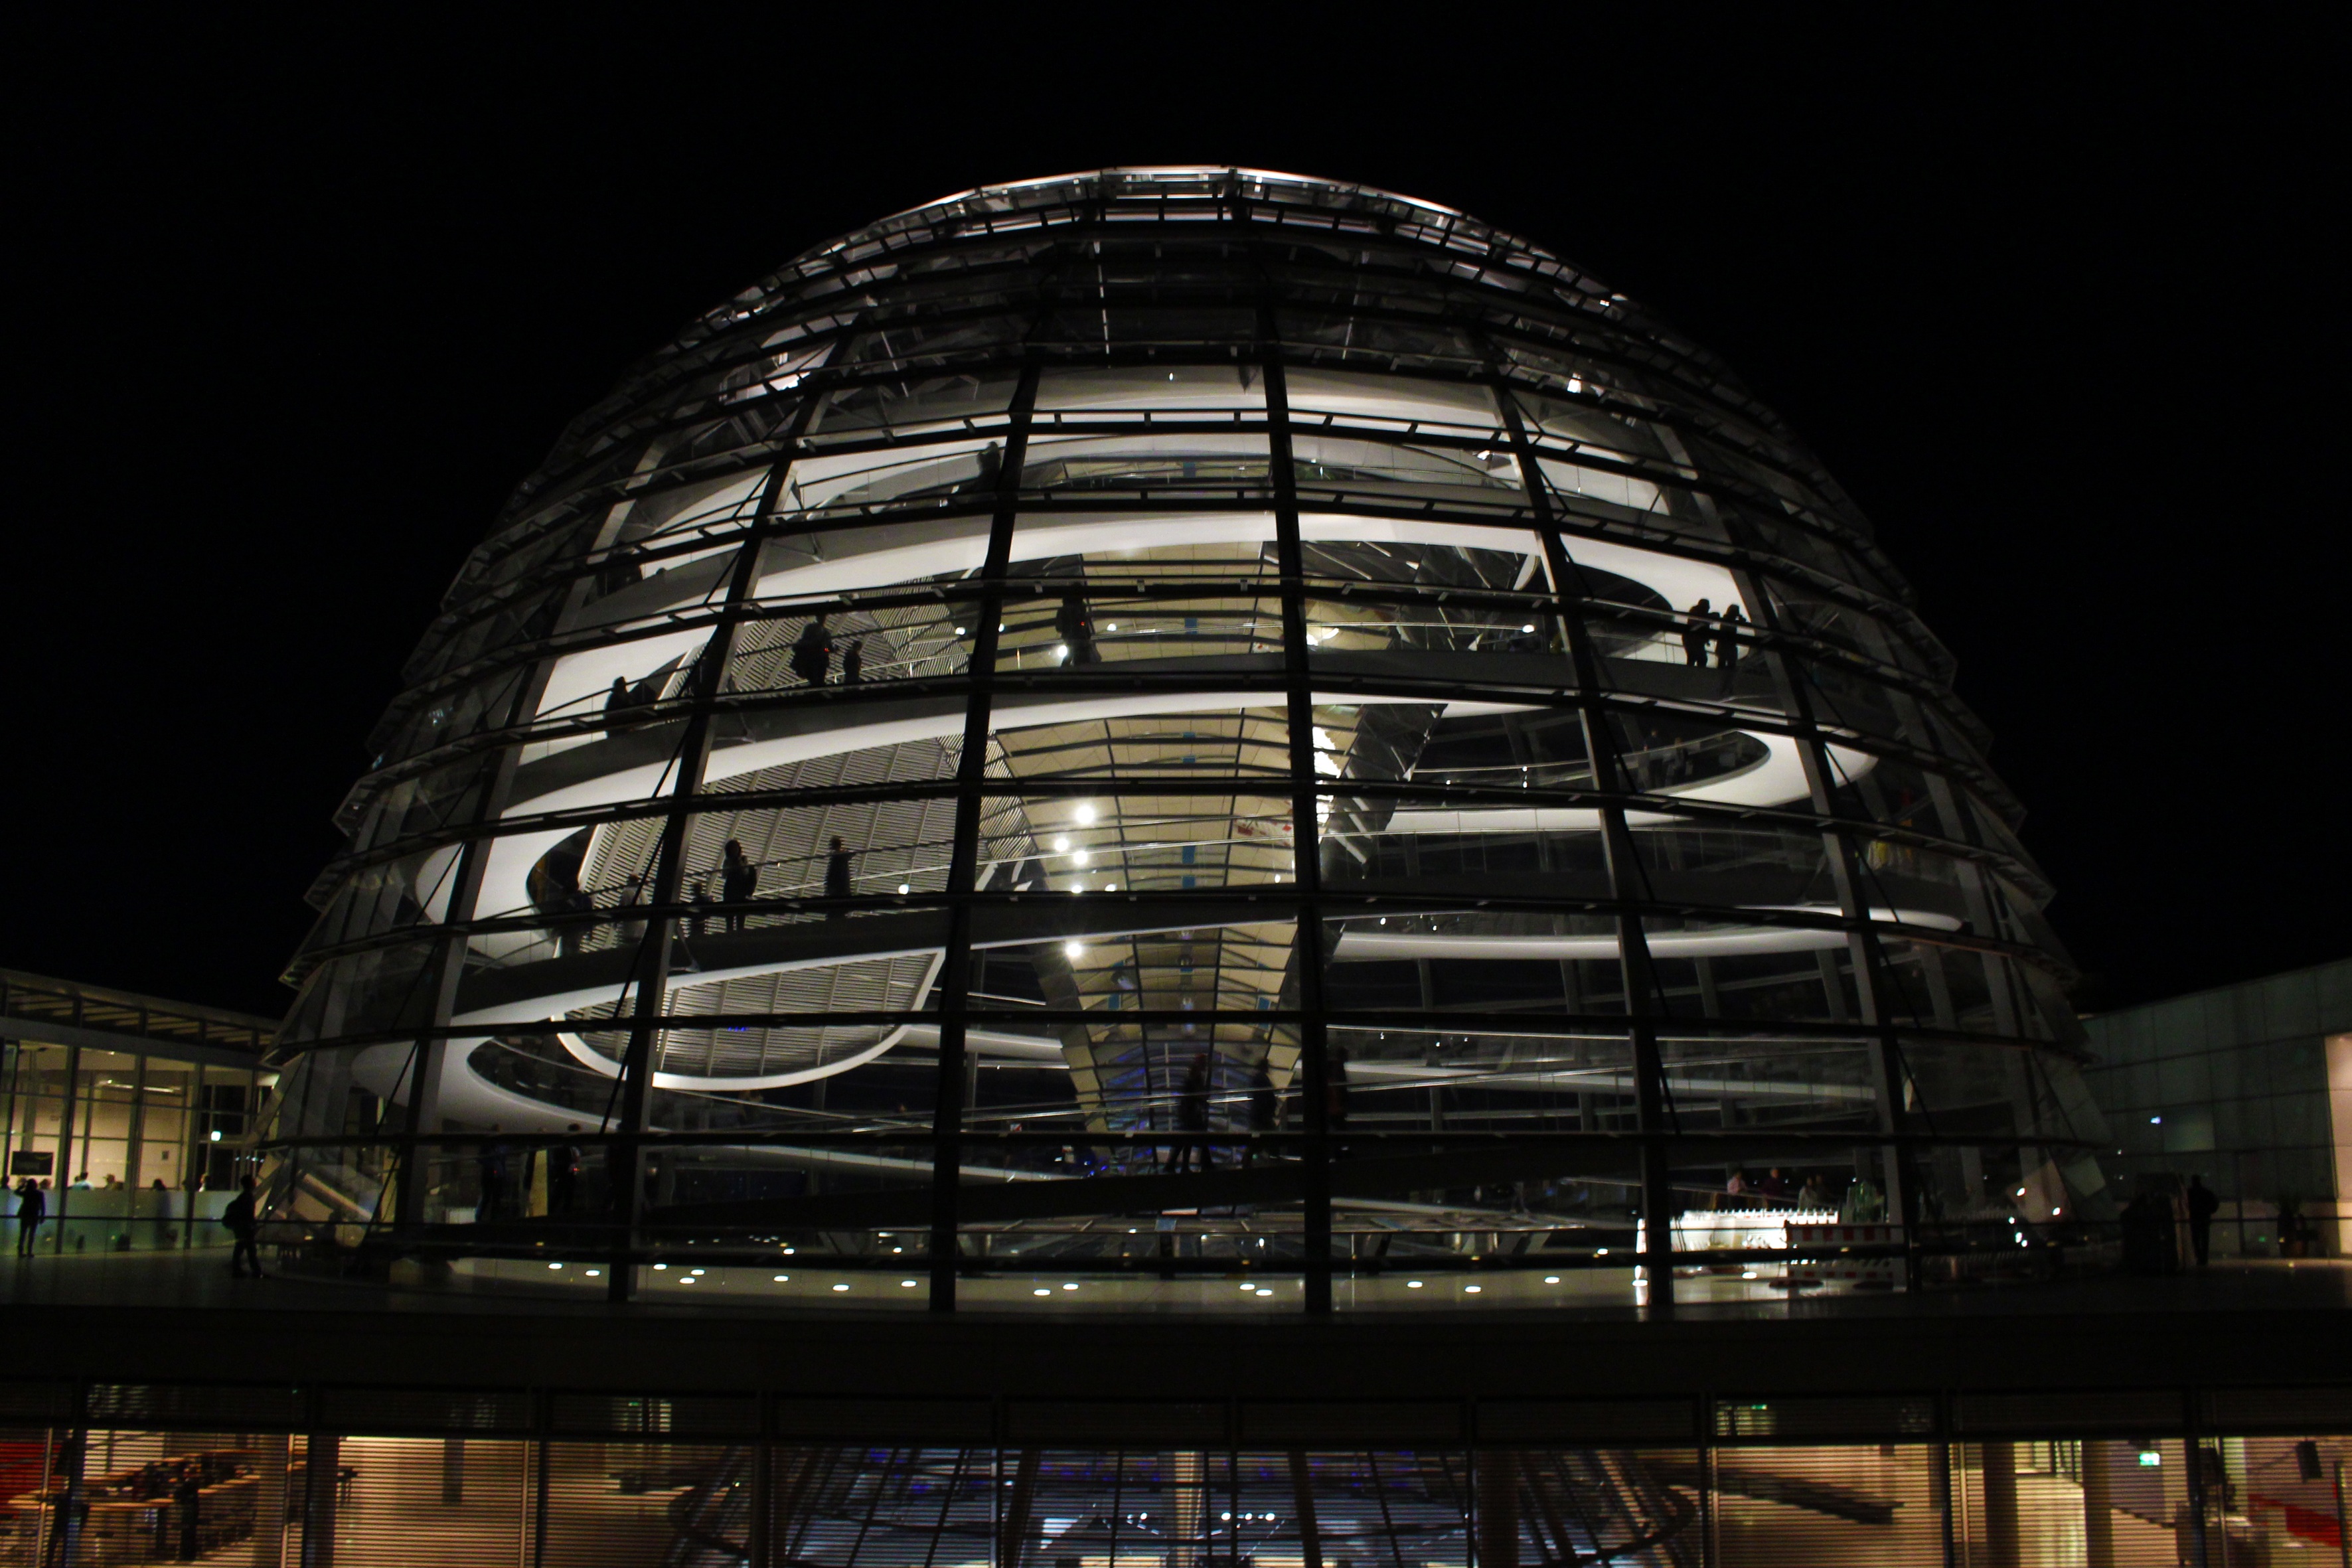
light, architecture, structure, night, building, city, tourist, construction, reflection, metal, landmark, sightseeing, stadium, places of interest, capital, theatre, arena, parliament, symmetry, germany, berlin, government, tourist attraction, dome, historically, abendstimmung, policy, mirroring, metropolis, reichstag, bundestag, city trip, glass dome, the german volke, federal government, government district, demokratie, seat of government, federal republic of, government buildings, berlin government, sport venue